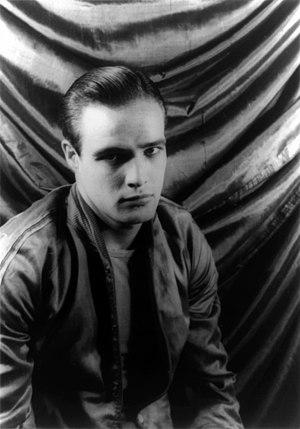
L’AFI's 100 Years… 100 Stars est une liste de 50 acteurs et actrices de légende du cinéma américain ayant fait leurs débuts au cinéma avant 1950 ou qui sont morts avant la création de cette liste. Cette liste a été dévoilée par l'American Film Institute le 16 juin 1999 sur CBS.
Un tramway nommé Désir est une pièce de théâtre de Tennessee Williams, jouée pour la première fois en 1947 au théâtre Ethel Barrymore et pour laquelle il a remporté le prix Pulitzer en 1948.
La communauté cuir regroupe les personnes qui portent une telle matière, mais aussi celles et ceux qui ont des pratiques sexuelles liées à cette dernière. Le port régulier de cuir dans la vie de tous les jours est une façon de montrer son appartenance à la communauté.